Type (designation)

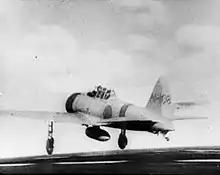
The Mitsubishi A6M Zero was ordered into production in 1940 as the Type 0 Carrier Fighter.

In 1929, the government of Japan adopted a new system based on the imperial year. Aircraft ordered for production from 1929 onward were assigned the last two digits of the year marking the continuity of Japanese emperors. 1929 was the 2589th imperial year, so aircraft ordered that year were designated "Type 89". 1940 was the 2600th year, and the IJN numbering system was reset to single digits. New aircraft were designated 0 (zero). The well-known Mitsubishi A6M Zero was ordered into production in 1940 as the IJN "Type 0 Carrier Fighter" ("Rei shiki Kanjō sentōki", 零式艦上戦闘機), and was popularly called the "Zero" because of its type.